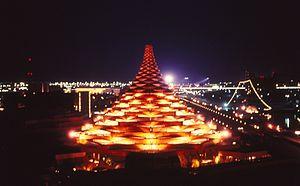
L'Homme dans la cité, pavillon thématique, à la Cité du Havre. Expo 67, Montréal, Québec, Canada, 1967.
La Cité-du-Havre est un quartier de l'Arrondissement Ville-Marie, en la Ville de Montréal, Québec, Canada. Elle est située sur une étroite péninsule, précédemment nommée jetée Mackay, à l'extrémité sud-ouest du port de Montréal. Le zonage y est commercial et résidentiel sauf pour sa pointe qui est à zonage de parc. Sa population avoisine les huit cents personnes.